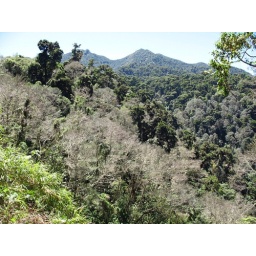
View over the cloud forest canopy towards the volcano summit.